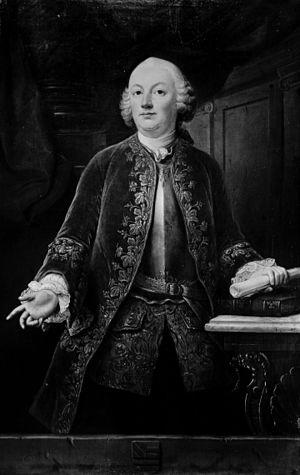
Onno Zwier van Haren est diplomate néerlandais, né à Leeuwarden le 2 avril 1713 et mort le 2 septembre 1779.